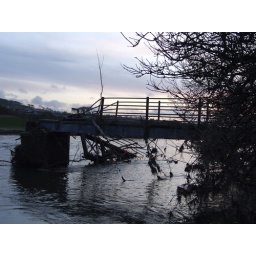
this bridge made the crossing over the river derwent for camerton railway station to clifton